Pulaski County Home

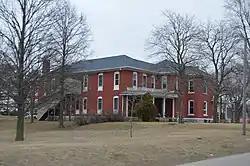
Pulaski County Home, March 2015

Pulaski County Home, also known as Pleasant View Rest Home, is a historic poor farm located in Monroe Township, Pulaski County, Indiana. The original section was built in 1881, and expanded with two wings in 1897. It is a large, four-story, Italianate style red brick building. It has a low-pitched, multiple hip and valley roof and features multiple porches, stoops, and access points. Also on the property are the contributing Pest House (1882), post and beam barn (1929), and milk house. It is one of Indiana's few county homes still in active service.